Kurt Elling

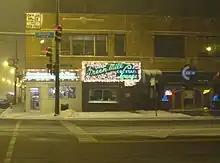
Elling became known in Chicago from his weekly gigs at the Green Mill Jazz Club, where he met pianist Laurence Hobgood through saxophonist Ed Petersen.

Elling attended Gustavus Adolphus College in St. Peter, Minnesota, where he majored in history and minored in religion. In college, Elling sang in the 70-voice Gustavus Choir, an a cappella choir that performed works from a variety of different composers, allowing him to hone his technical skills. Elling also toured Europe with his college choir. He became interested in jazz at Gustavus Adolphus while listening to Dave Brubeck, Dexter Gordon, Herbie Hancock, and Ella Fitzgerald.